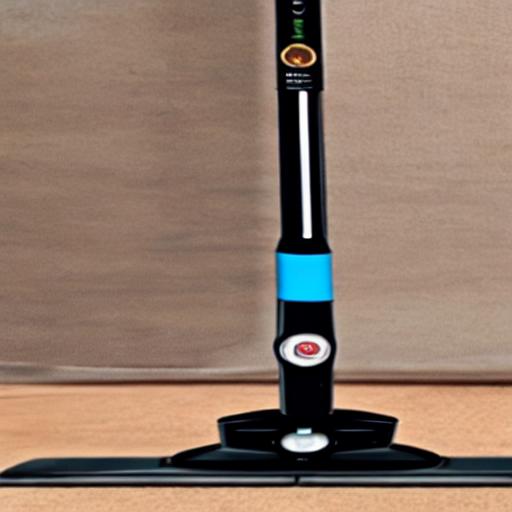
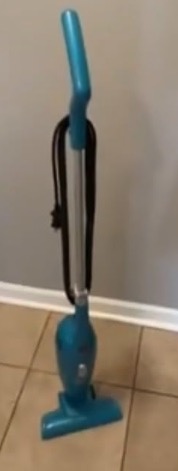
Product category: items_vacuum
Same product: no